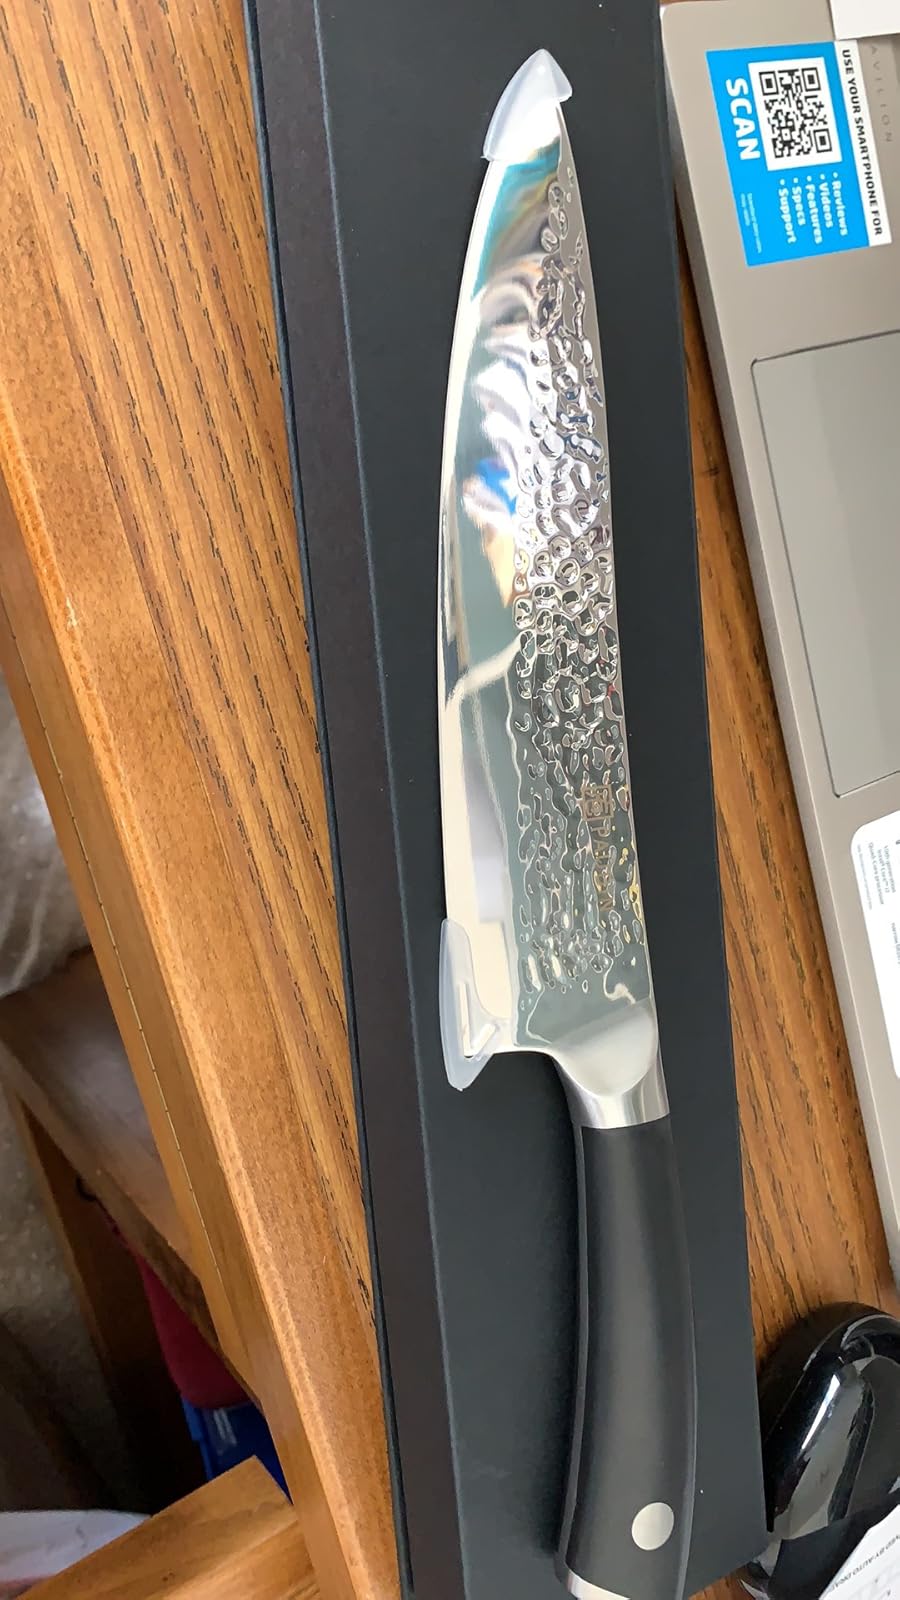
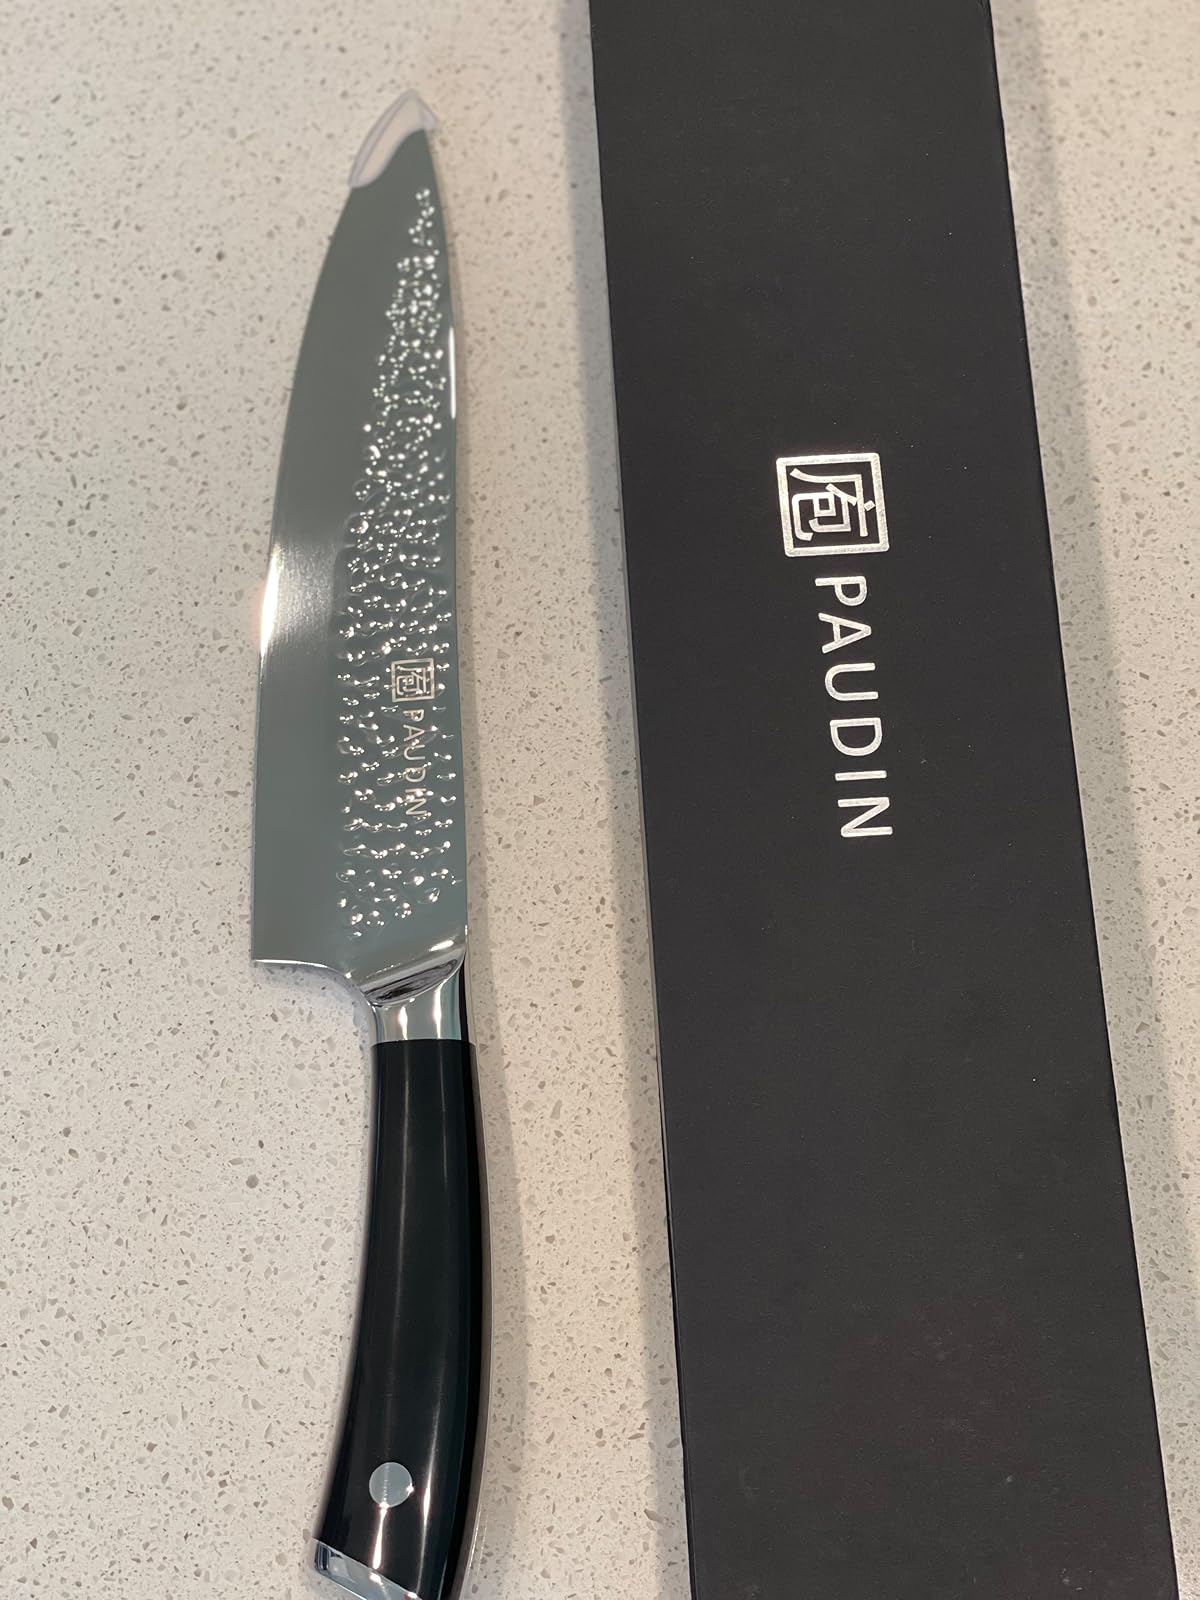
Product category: items_knife
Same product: yes